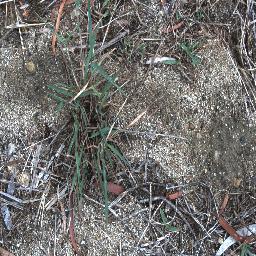
Label: negative